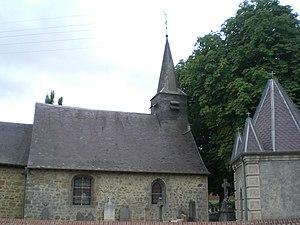
eglise st Hiltrude Wattignies-la-Victoire nord france
Wattignies-la-Victoire est une commune française située dans le département du Nord, en région Hauts-de-France.